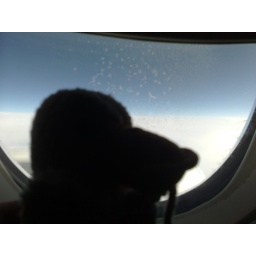
"Travelling Trevor" in silhouette in the plane window